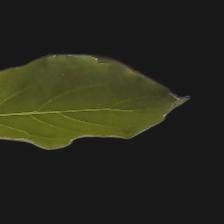
Plant: Tulsi